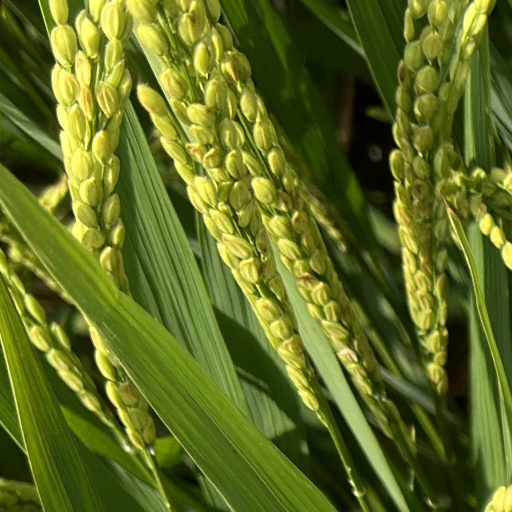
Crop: rice